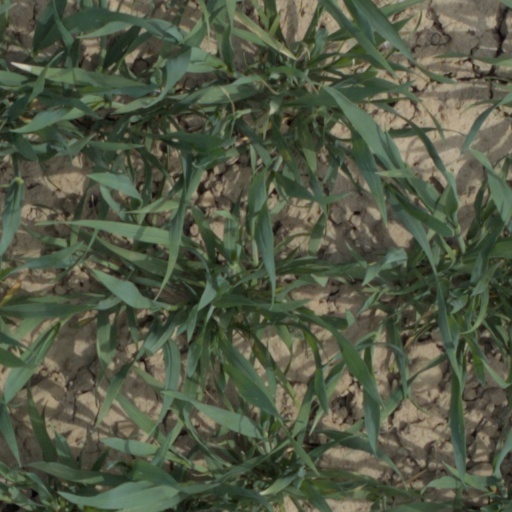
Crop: wheat